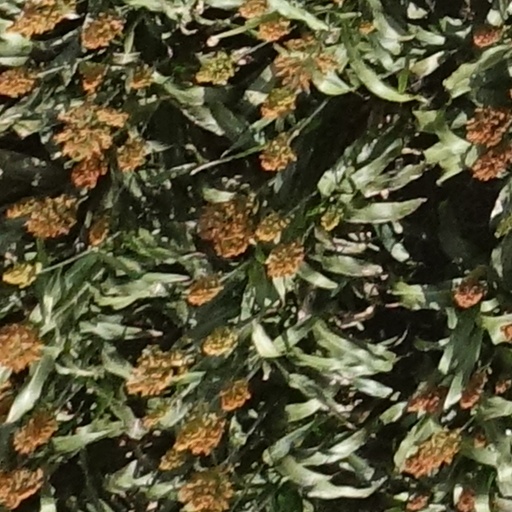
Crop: sorghum